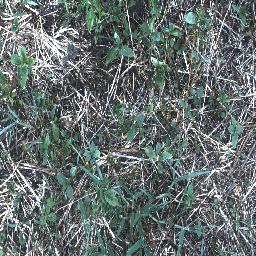
Label: negative